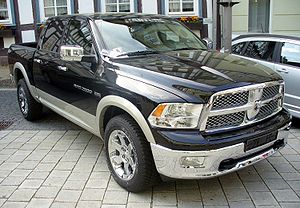
Dodge Ram
Dodge Ram 2500
Ram er en række pickup-modeller som blev introduceret i 1981, og som i dag produceres af Ram Trucks. Tidligere blev modellerne fremstillet som en del af Dodge-mærket, men ved omlægningen af moderselskabet Chrysler Group LLC i 2009 blev lastvognsdivisionen udskilt som en særskilt division.